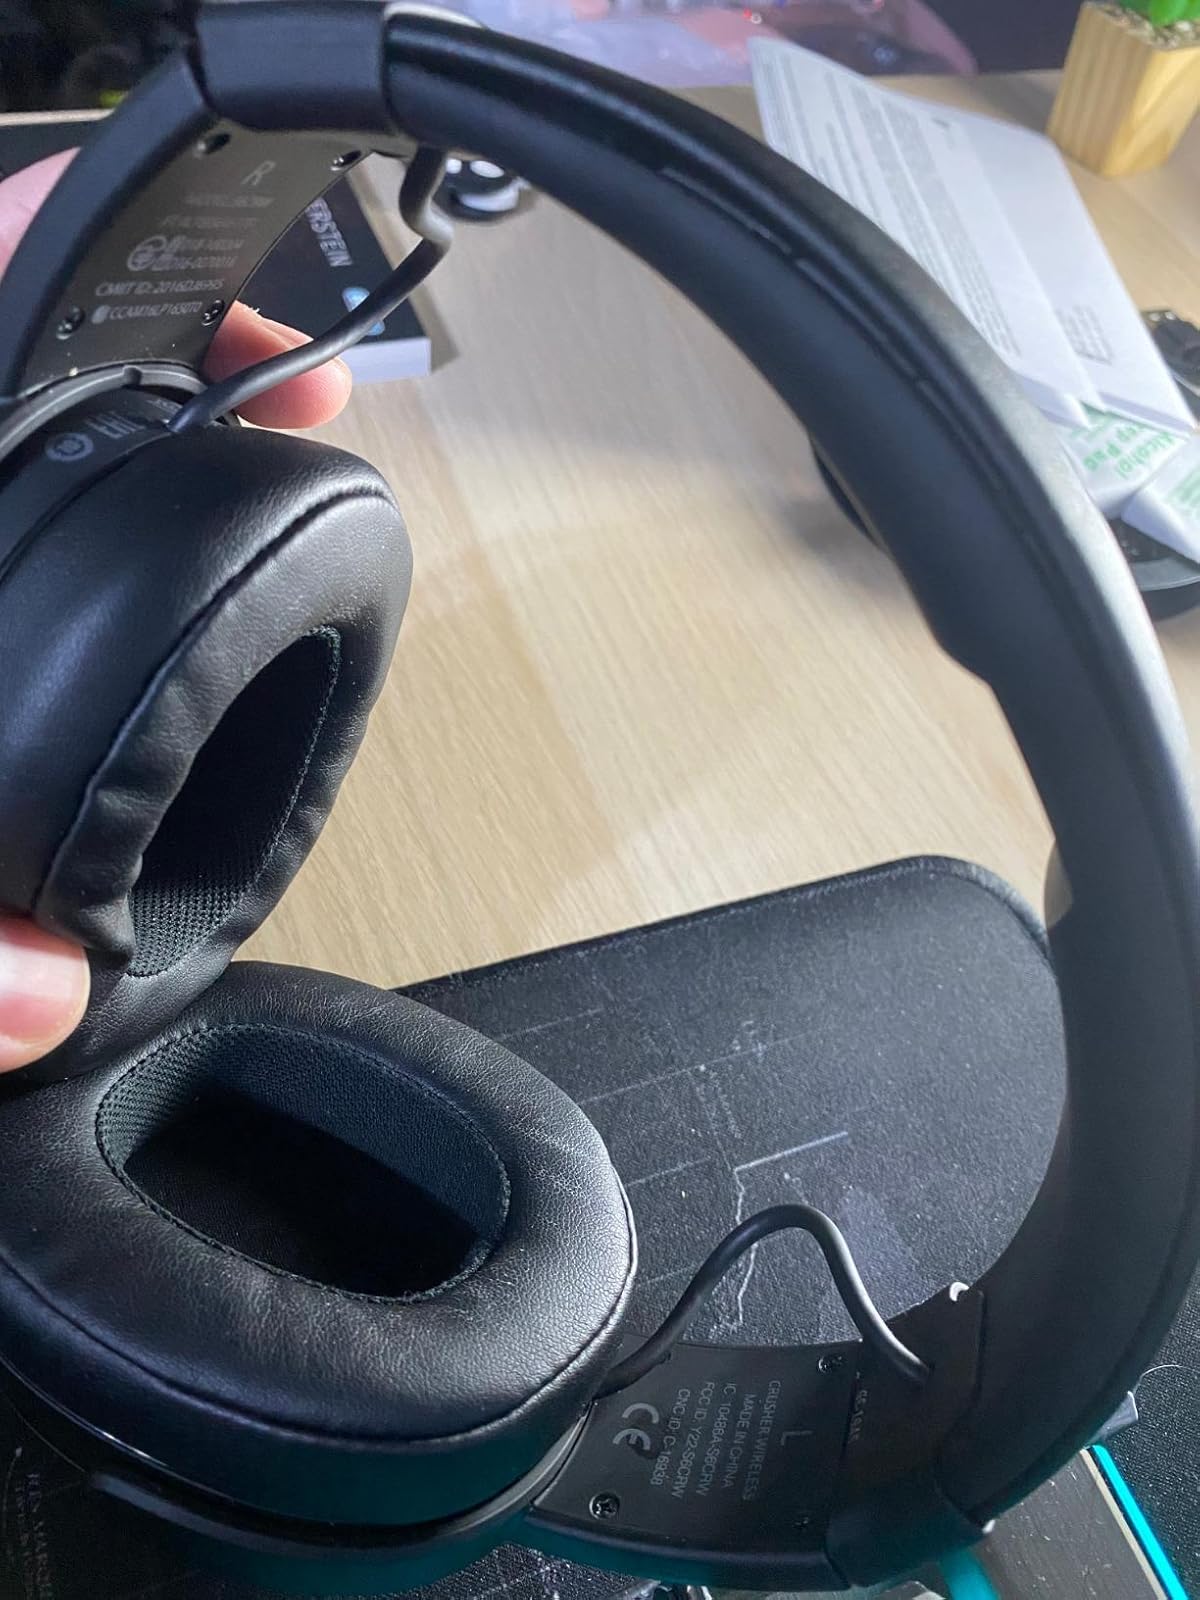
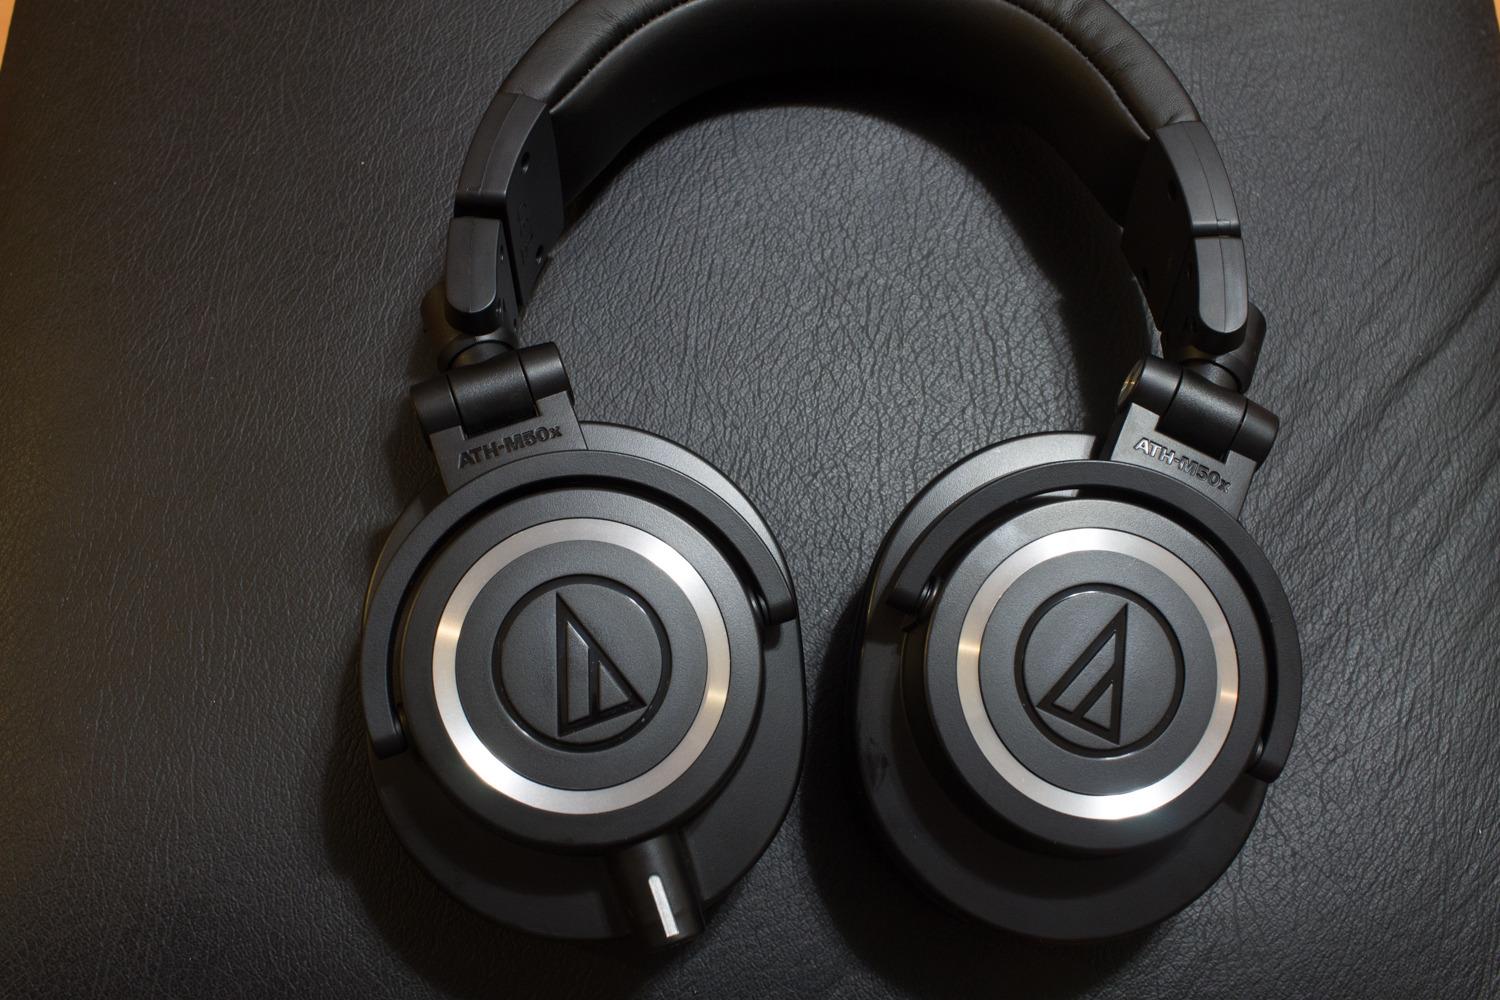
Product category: headphones
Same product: no